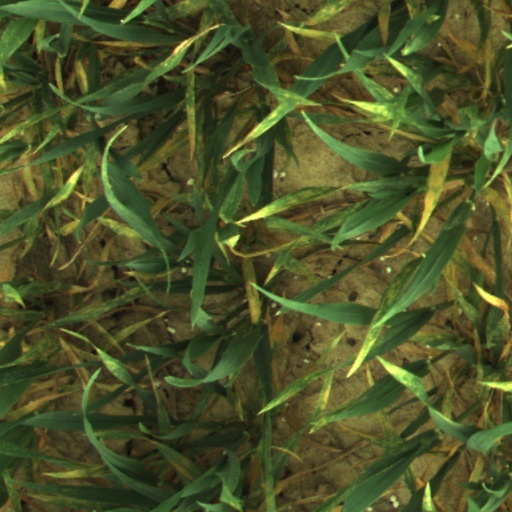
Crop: wheat